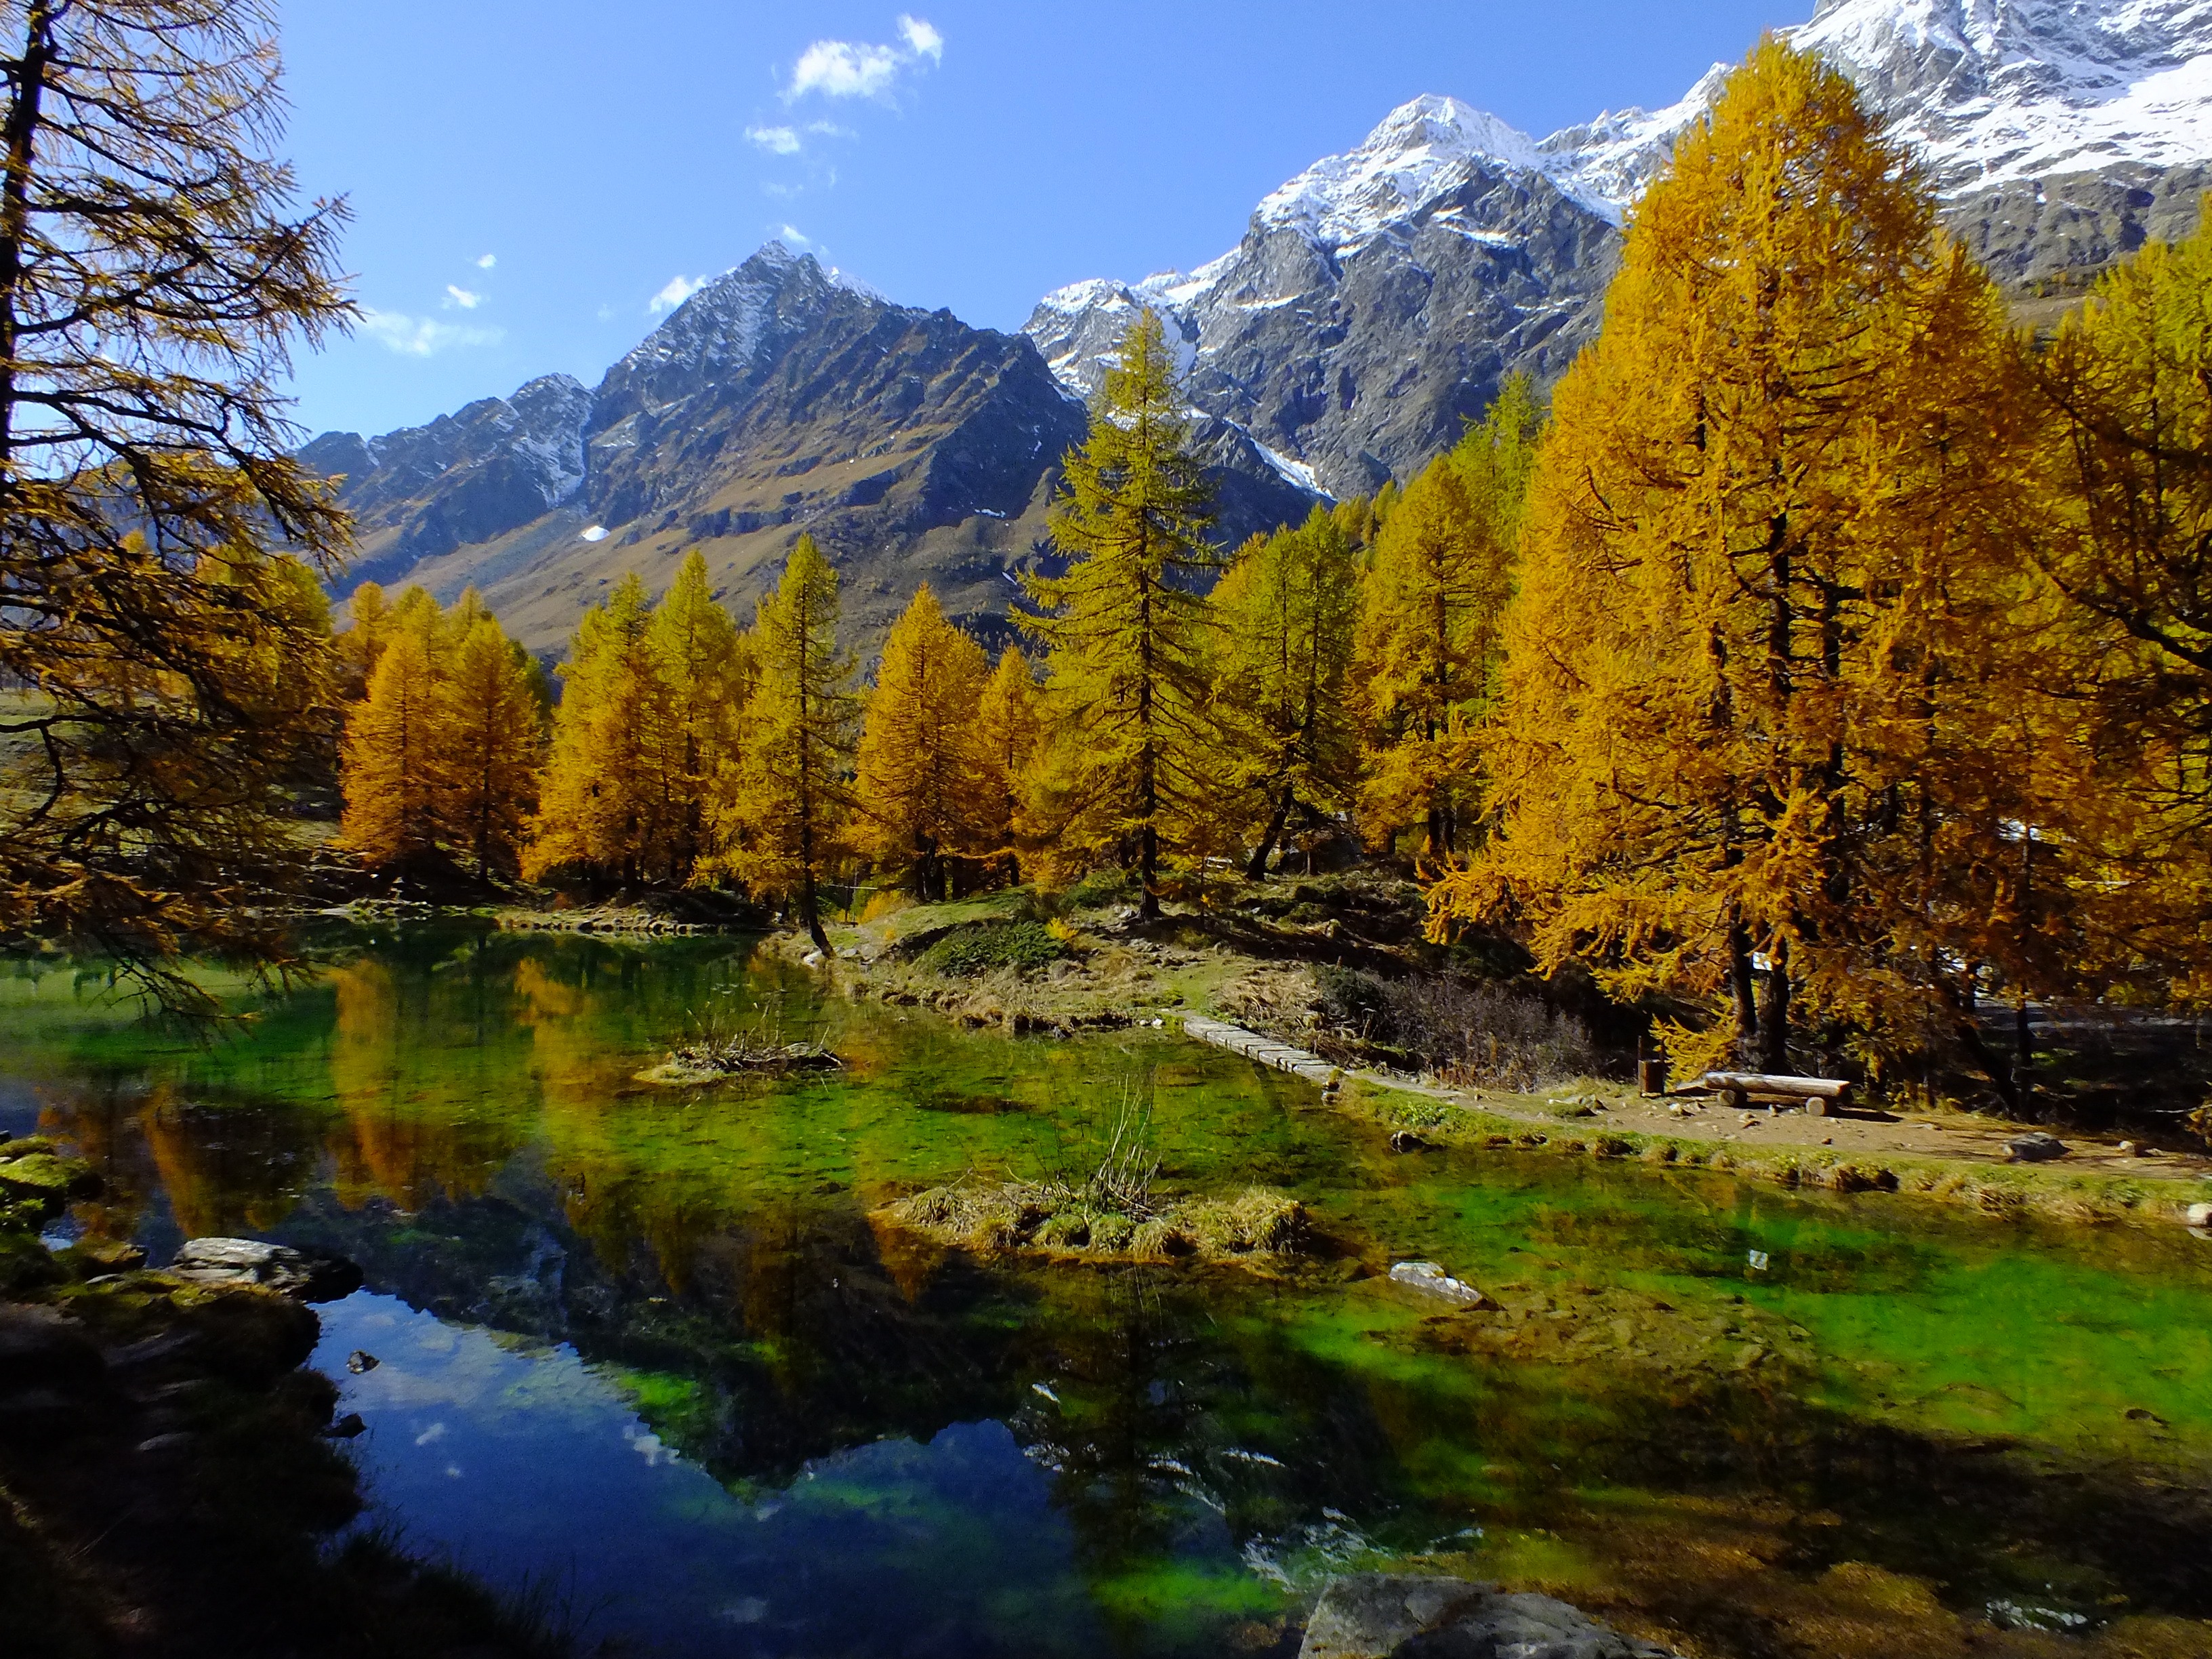
landscape, tree, nature, forest, wilderness, mountain, plant, meadow, leaf, lake, river, valley, mountain range, stream, orange, reflection, red, color, autumn, colorful, yellow, national park, season, reflect, mirror, woodland, larch, ecosystem, valle d aosta, woody plant, mountainous landforms, aosta valley, lago bleu